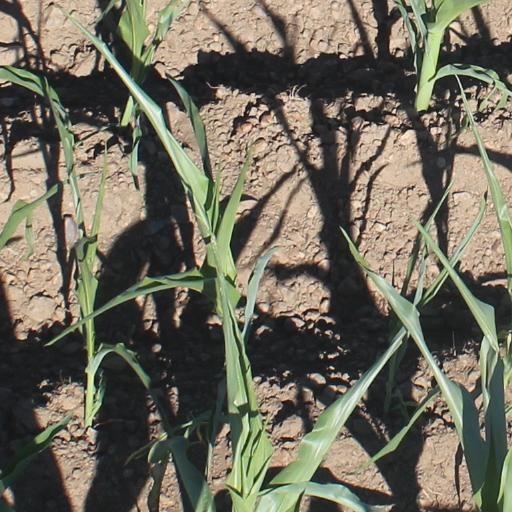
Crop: maize; corn